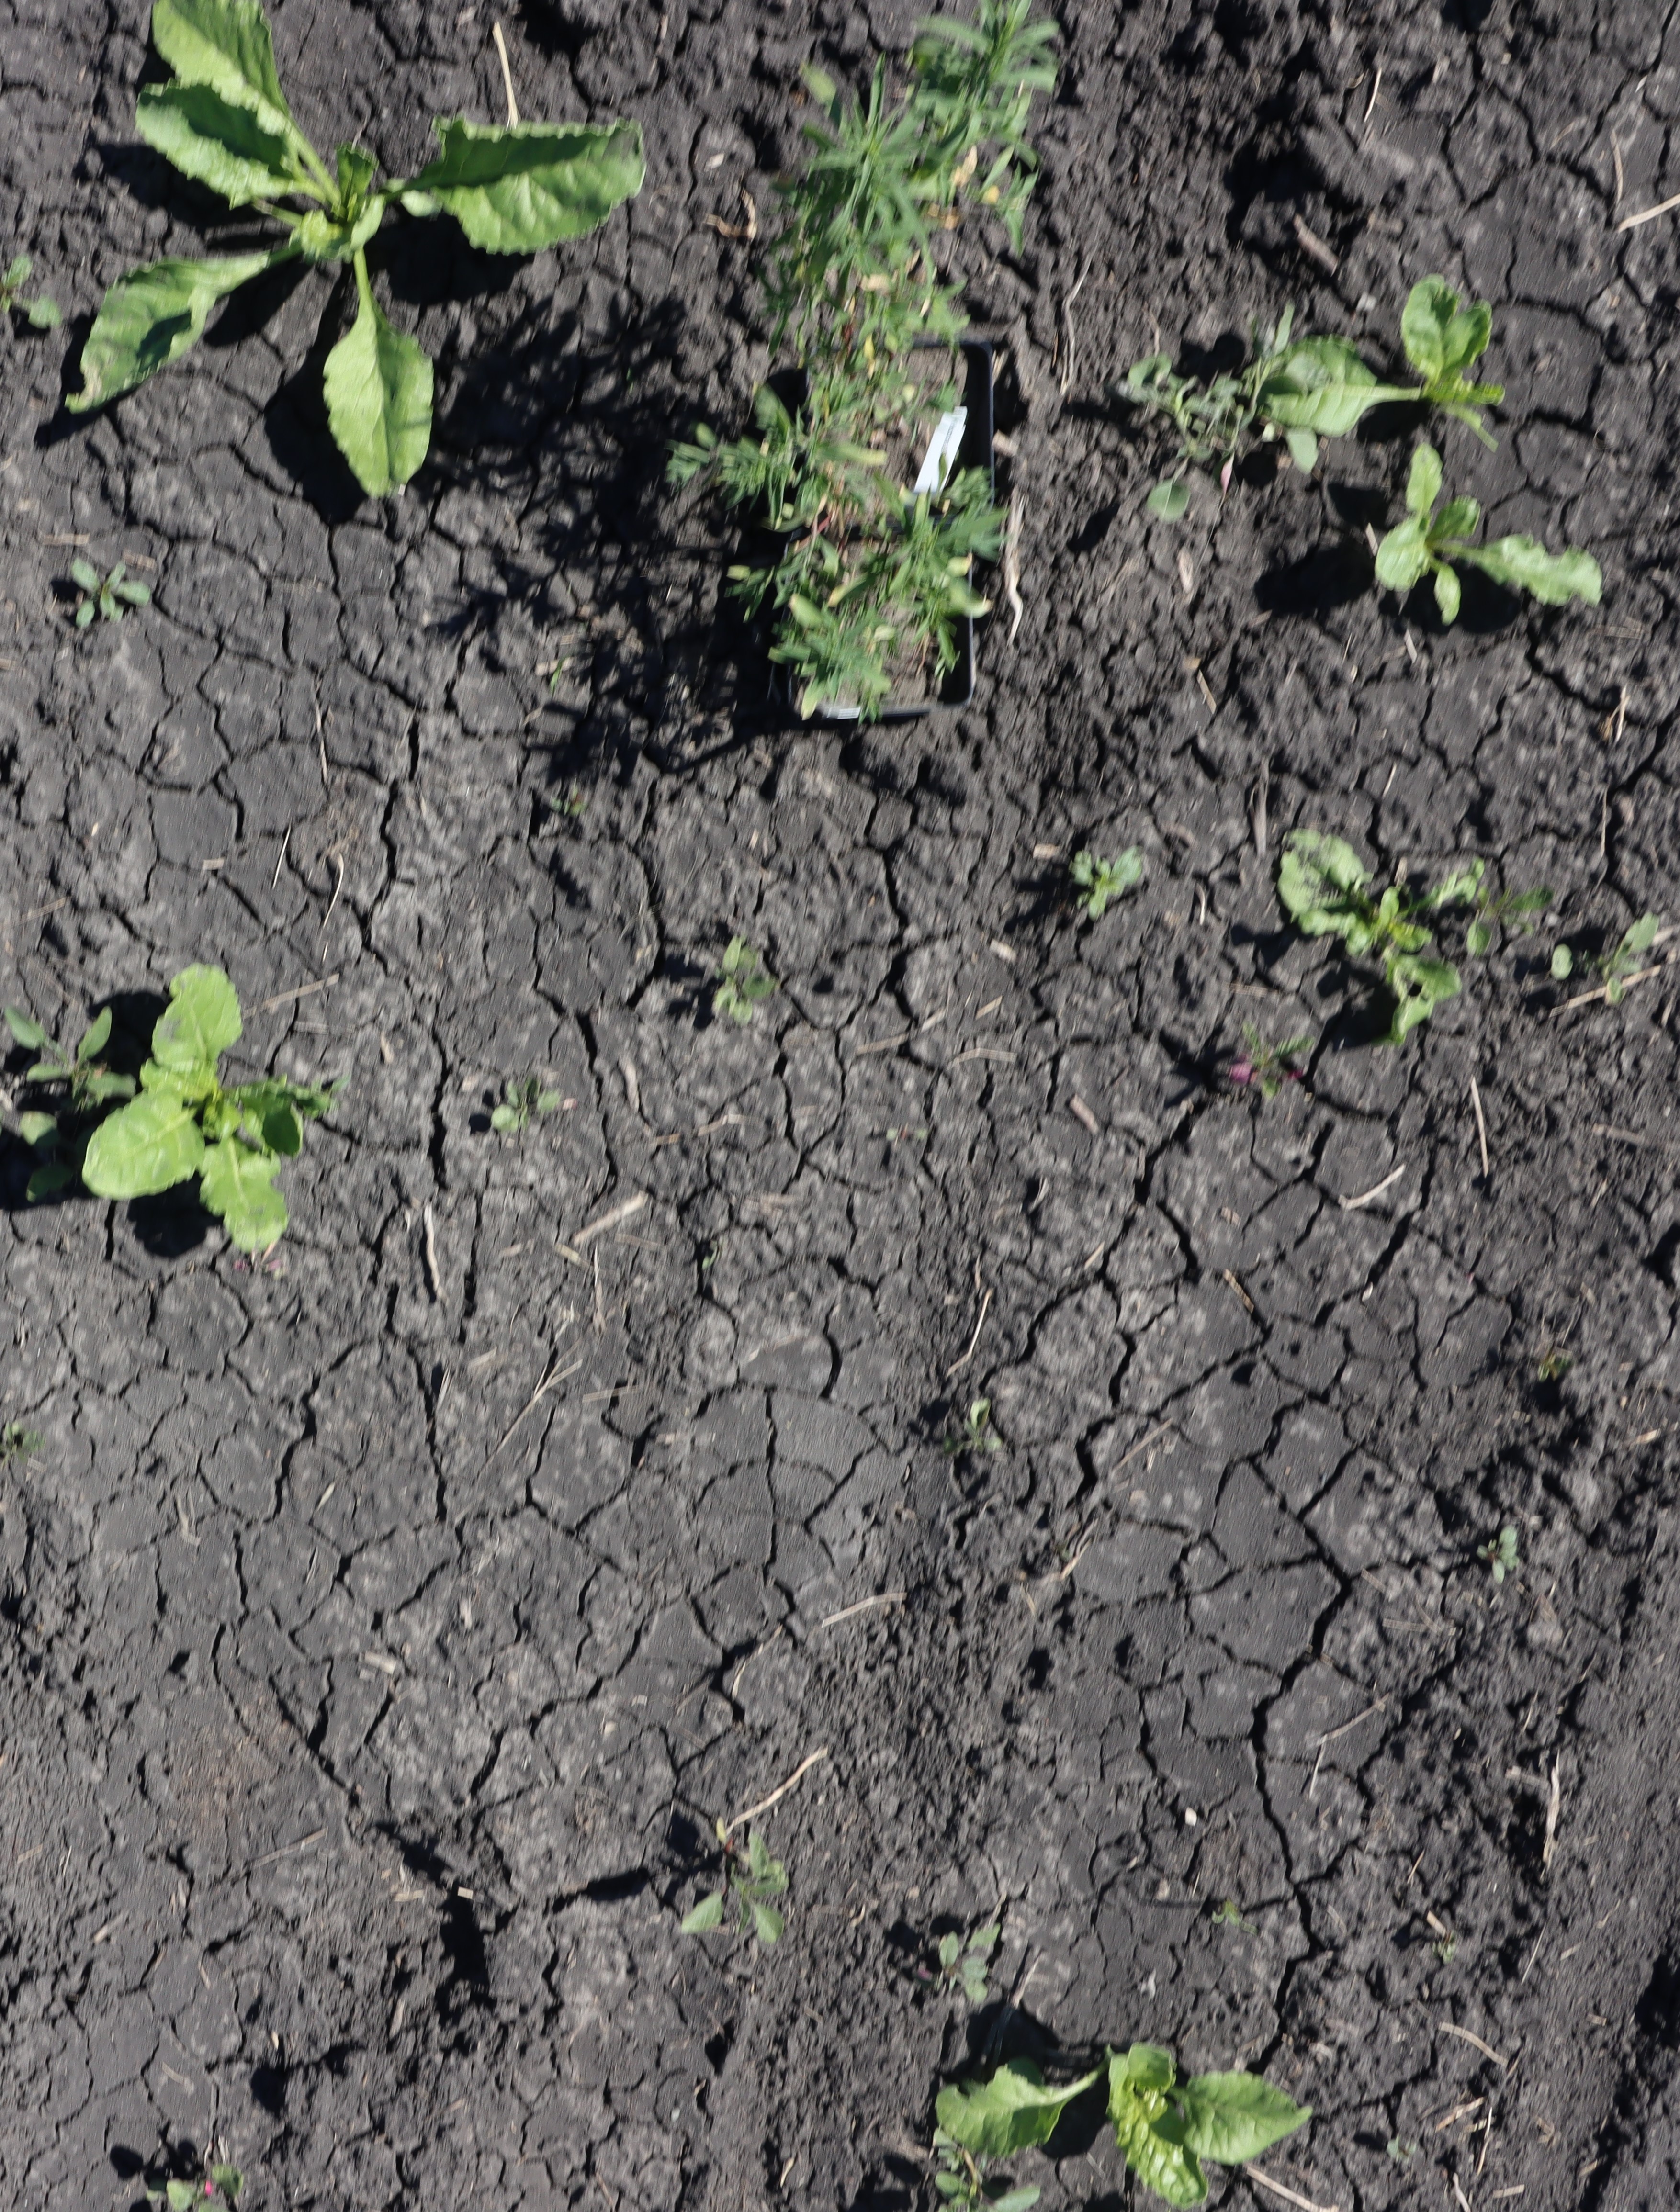
Crop: Sugar beet
Objects: Kochia, Kochia, Sugar beet, Sugar beet, Sugar beet, Sugar beet, Sugar beet, Sugar beet